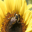
Label: bee